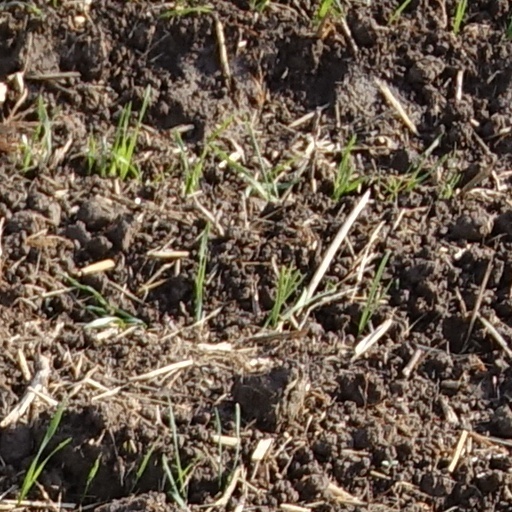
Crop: wheat